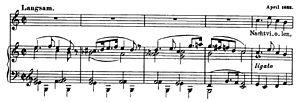
Mesures 1-5 de le lied „Juliennes des dames“ D.752 de Franz SchubertCette musique, composée 1821, est dans le Domaine Public.